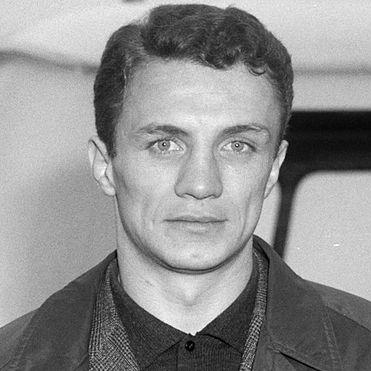
Age: 22